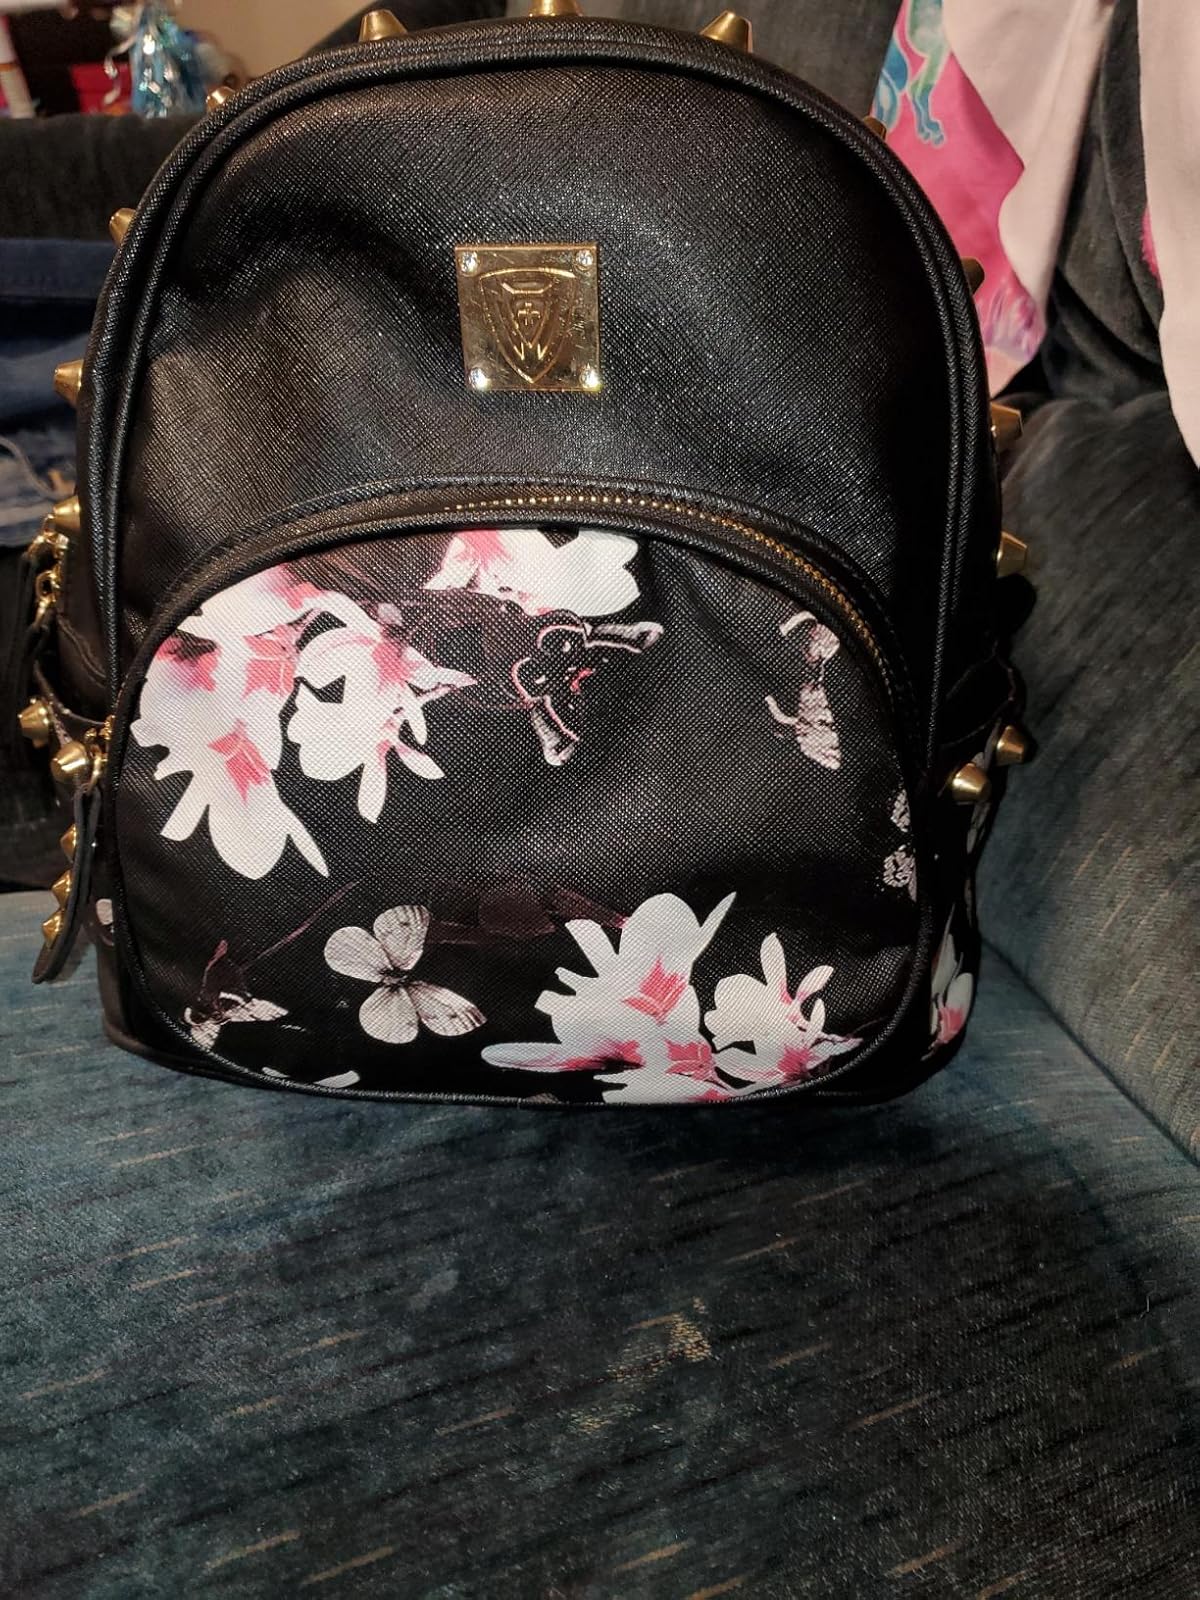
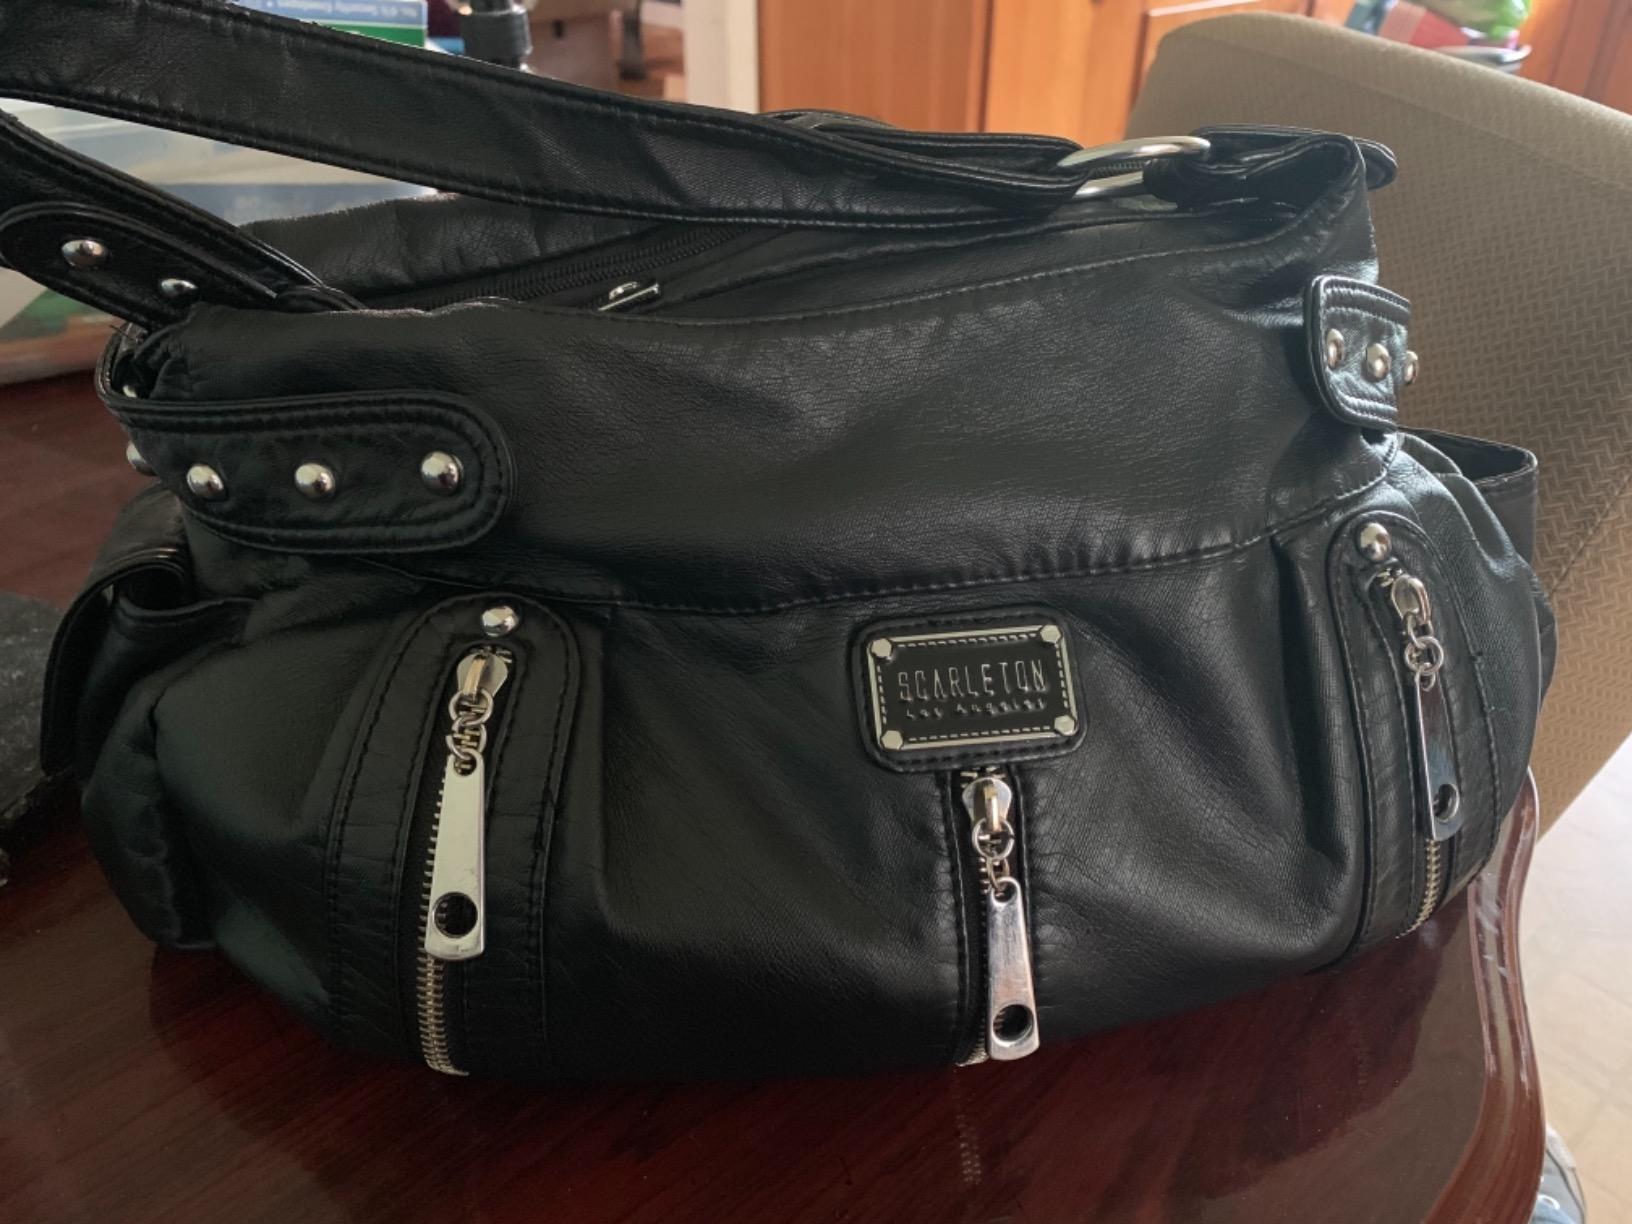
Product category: accessories_handbag
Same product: no